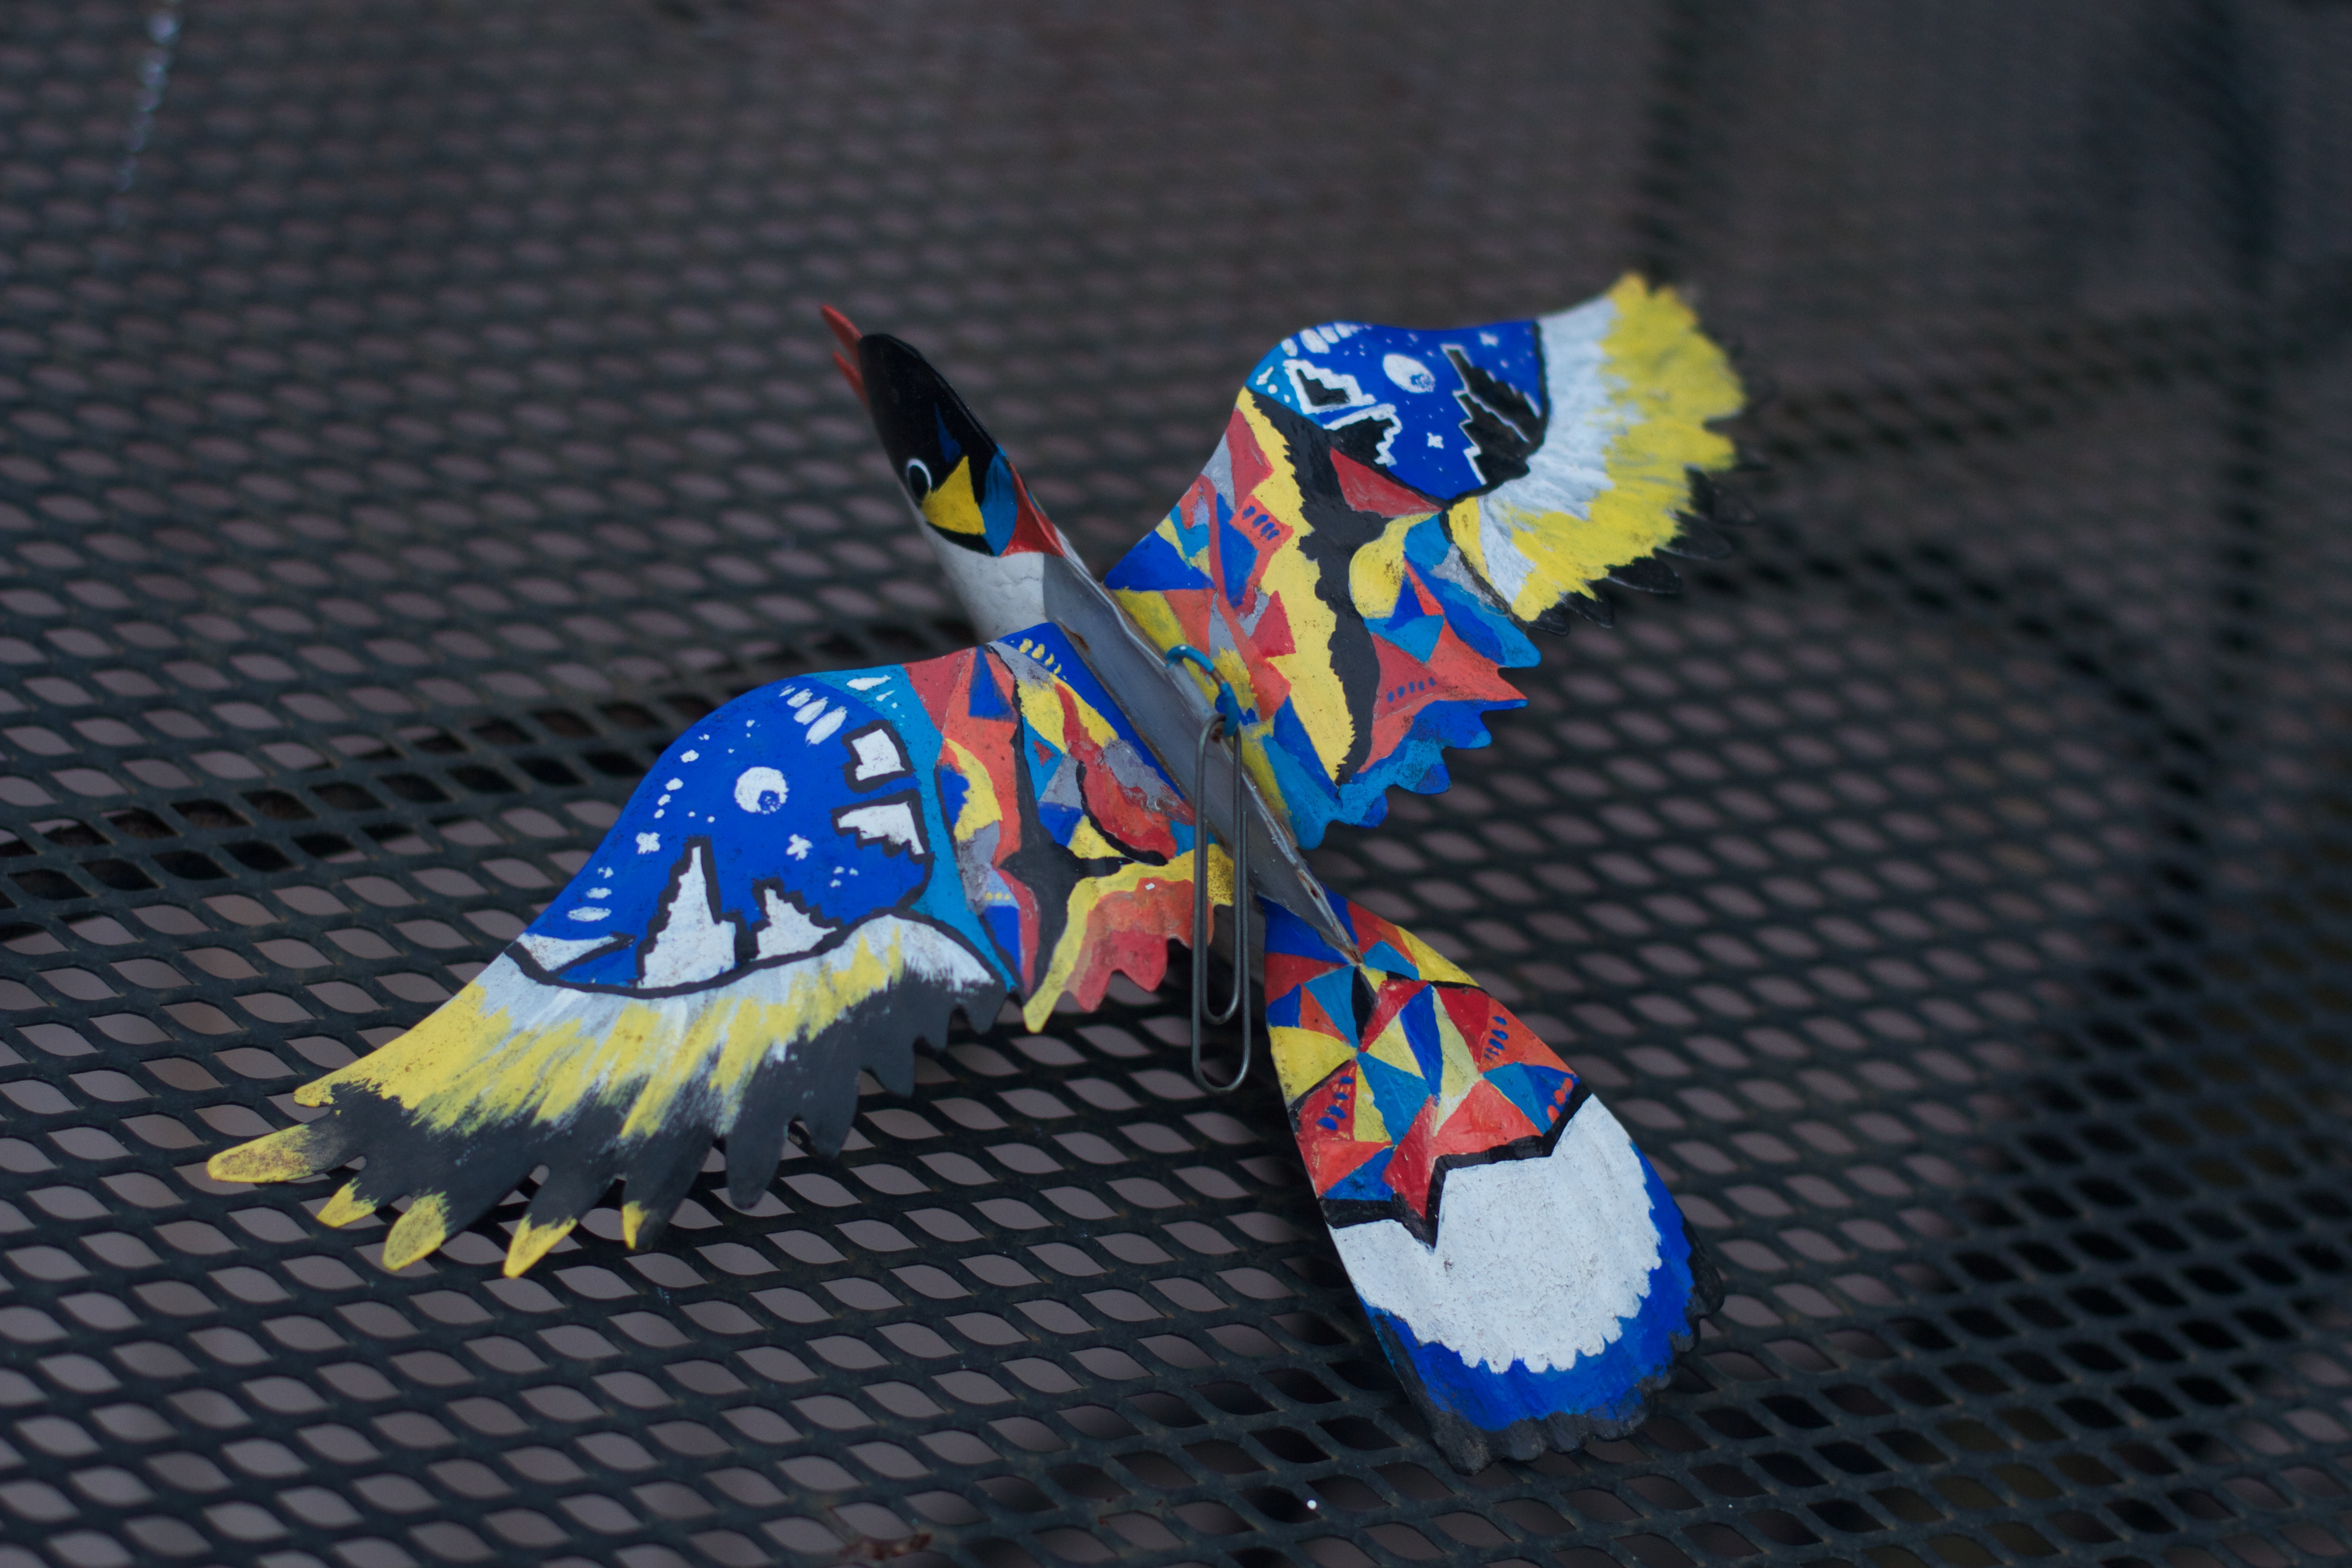
wing, blue, toy, cool image